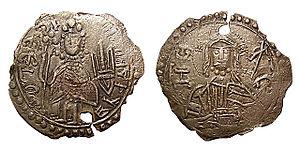
Vladimir Sviatoslavitch, dit « le Beau Soleil », dit Vladimir Iᵉʳ, mais plus connu sous le nom de Vladimir le Grand, le Soleil Rouge ou encore saint Vladimir, est un grand-prince de la Rus' de Kiev de la dynastie des Riourikides, qui régna de 980 à 1015.